Dead Indian Canyon Bridge

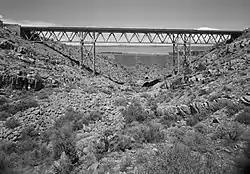

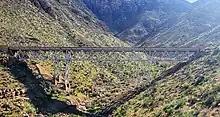
Dead Indian Canyon Bridge, 2022

The Dead Indian Canyon Bridge, near Desert View in Coconino County, Arizona, is a Warren truss bridge built in 1933 as part of developing public highway approach from the east to the south rim of the Grand Canyon. It was listed on the National Register of Historic Places in 1988.